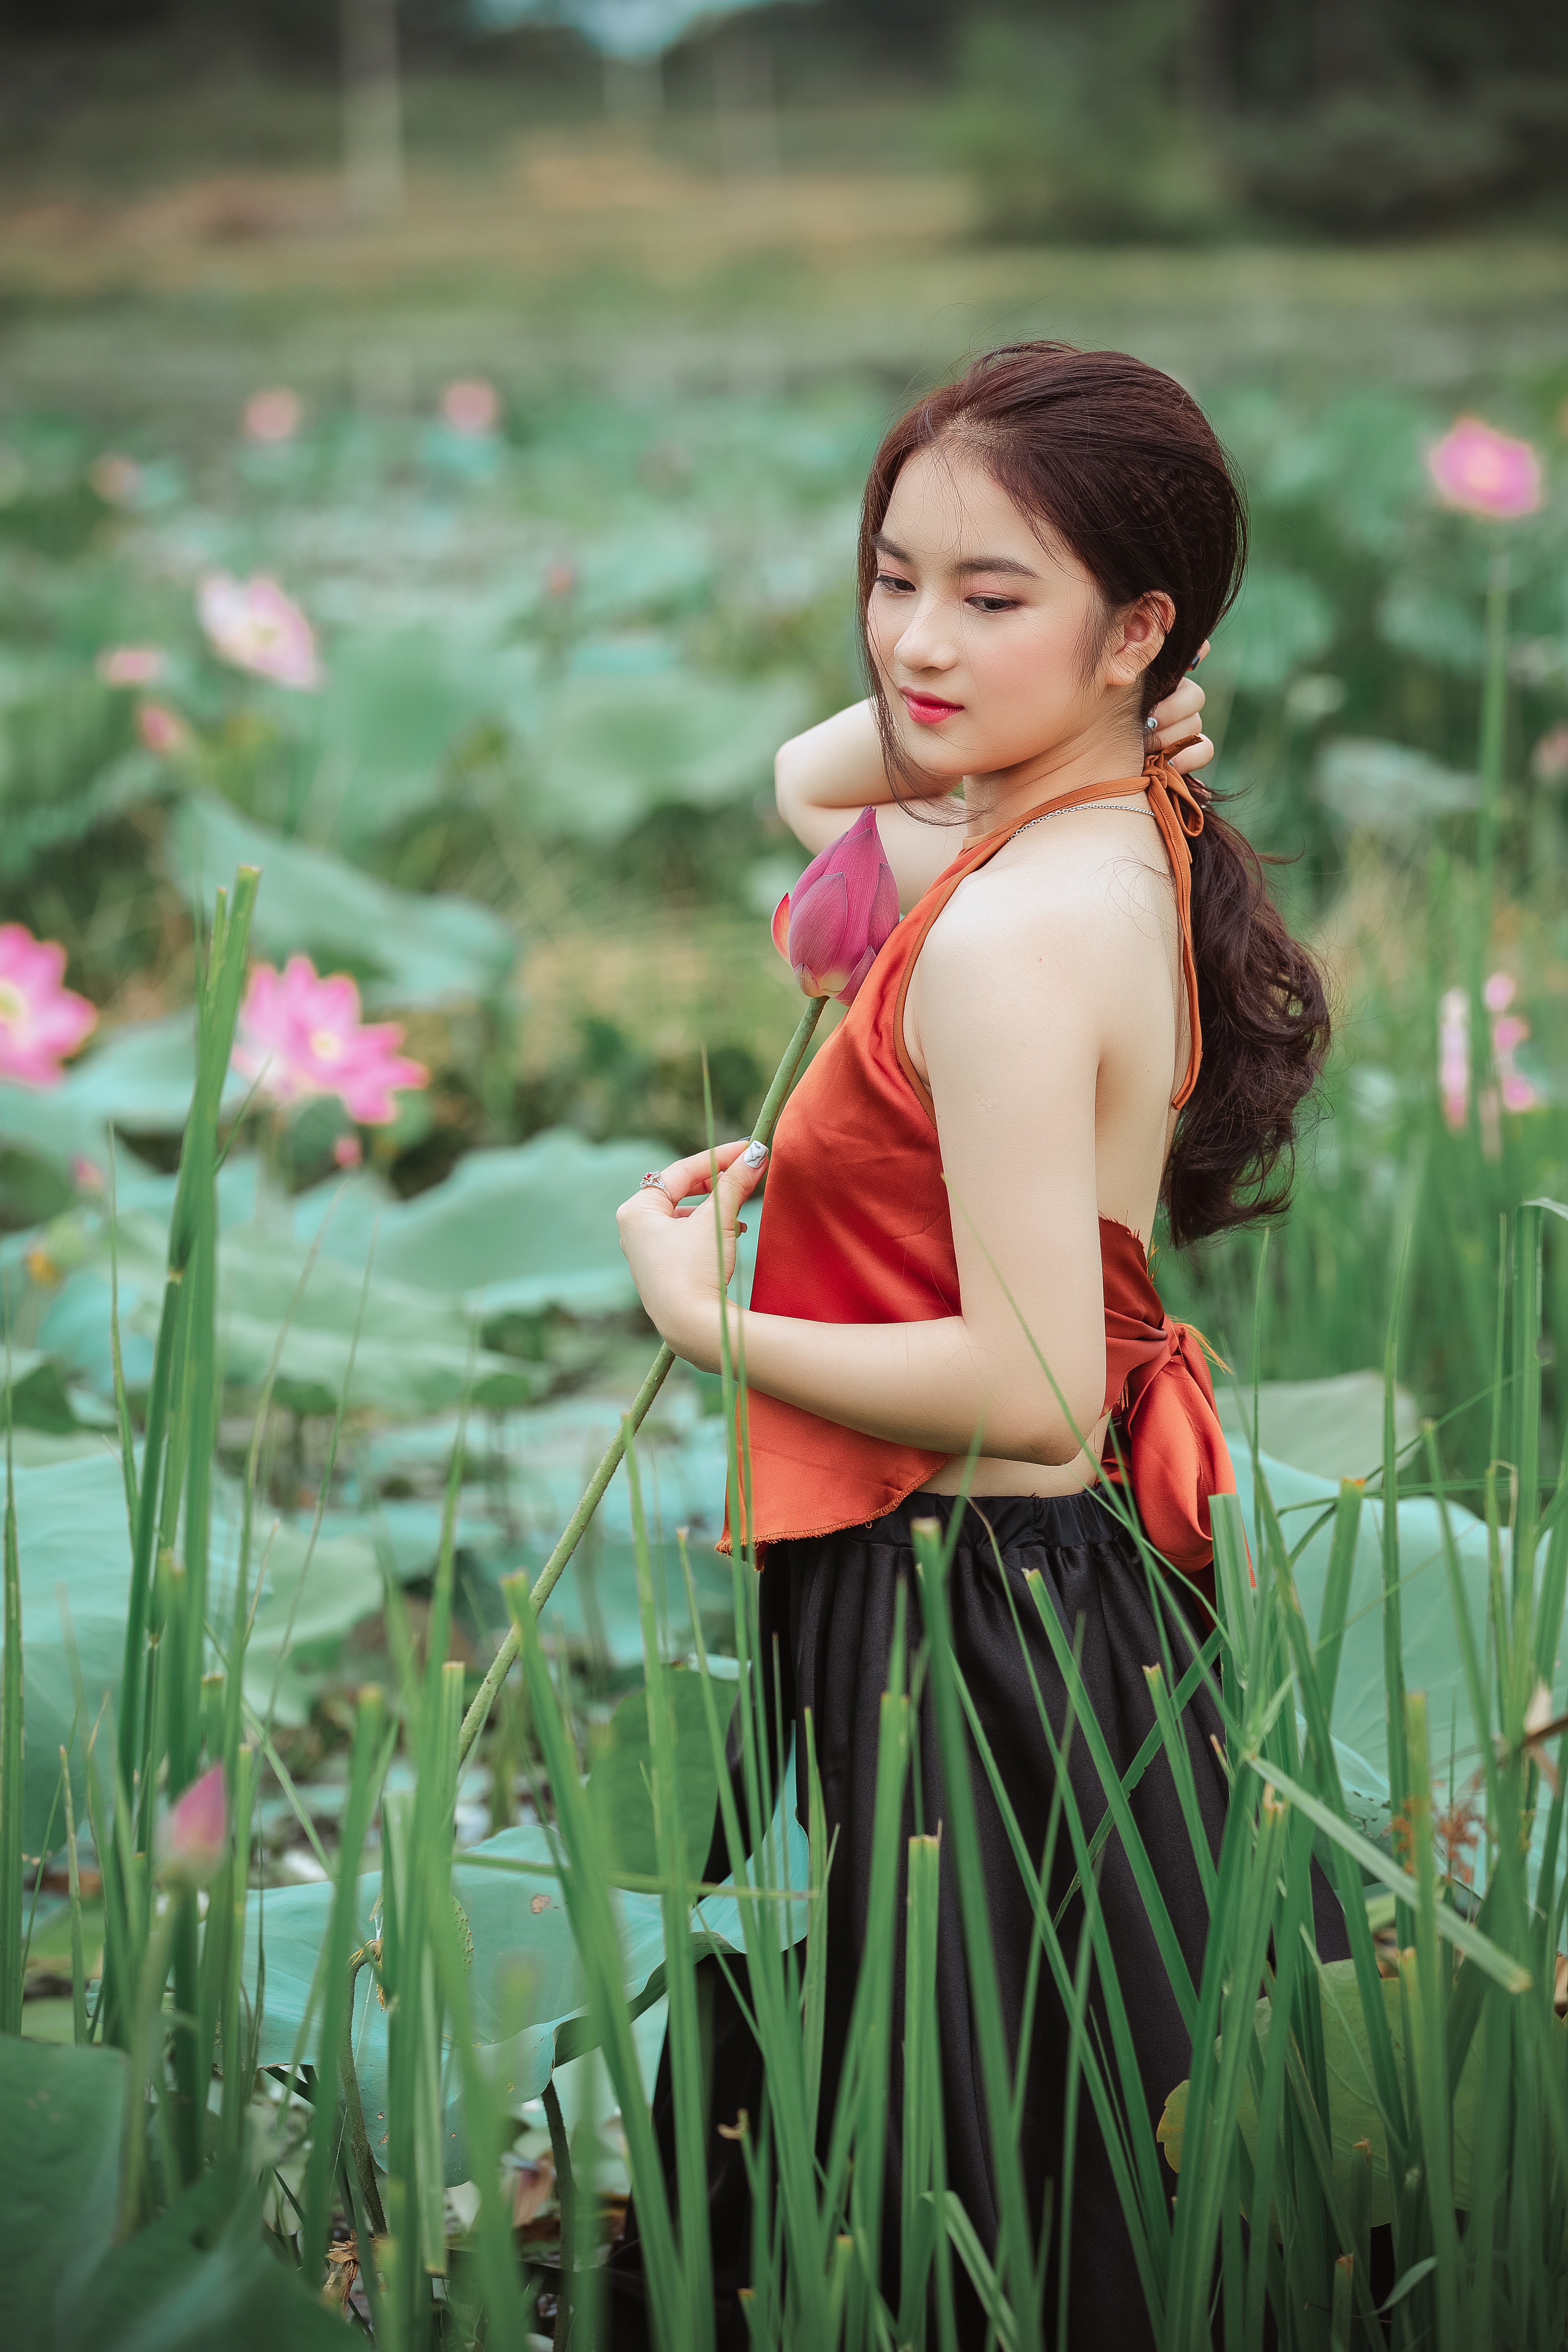
People in nature, beauty, flower, grass, botany, plant, spring, grass family, photography, dress, child, happy, petal, photo shoot, portrait photography, tulip, child model, aquatic plant, model, fawn, wildflower, flowering plant